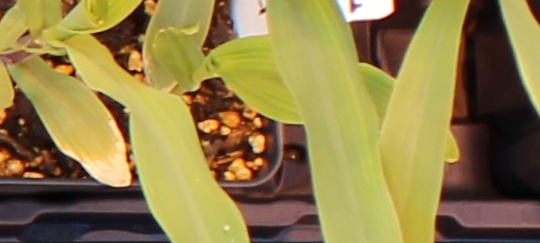
Label: Corn